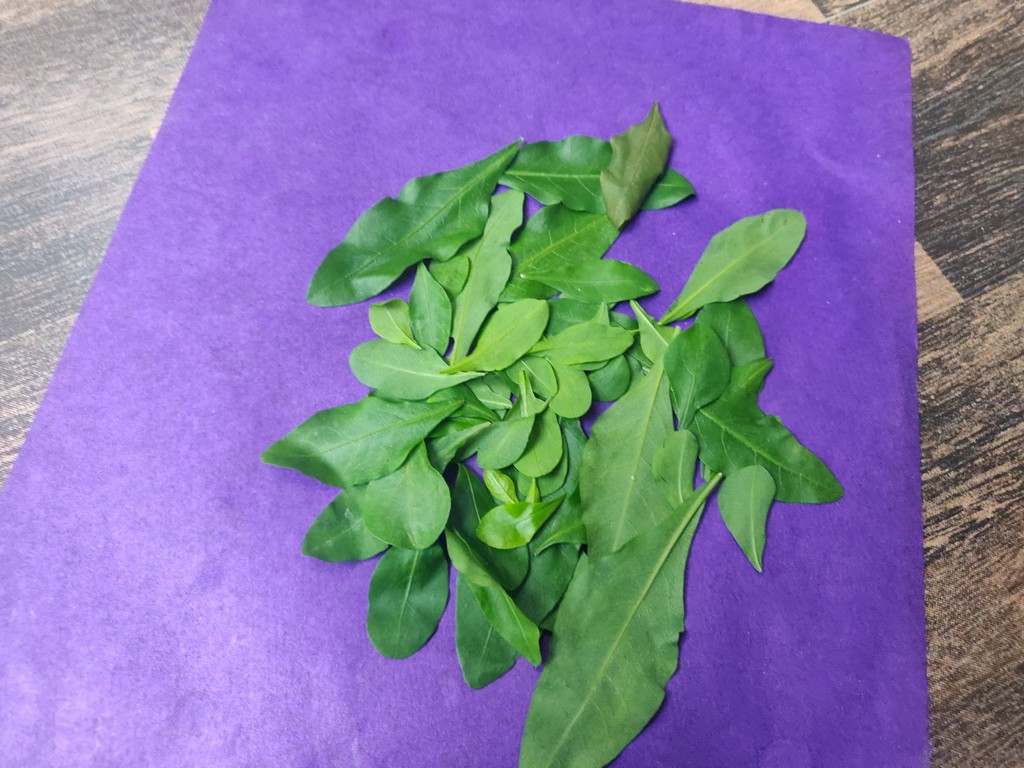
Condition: Healthy
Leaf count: multiple
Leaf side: unknown